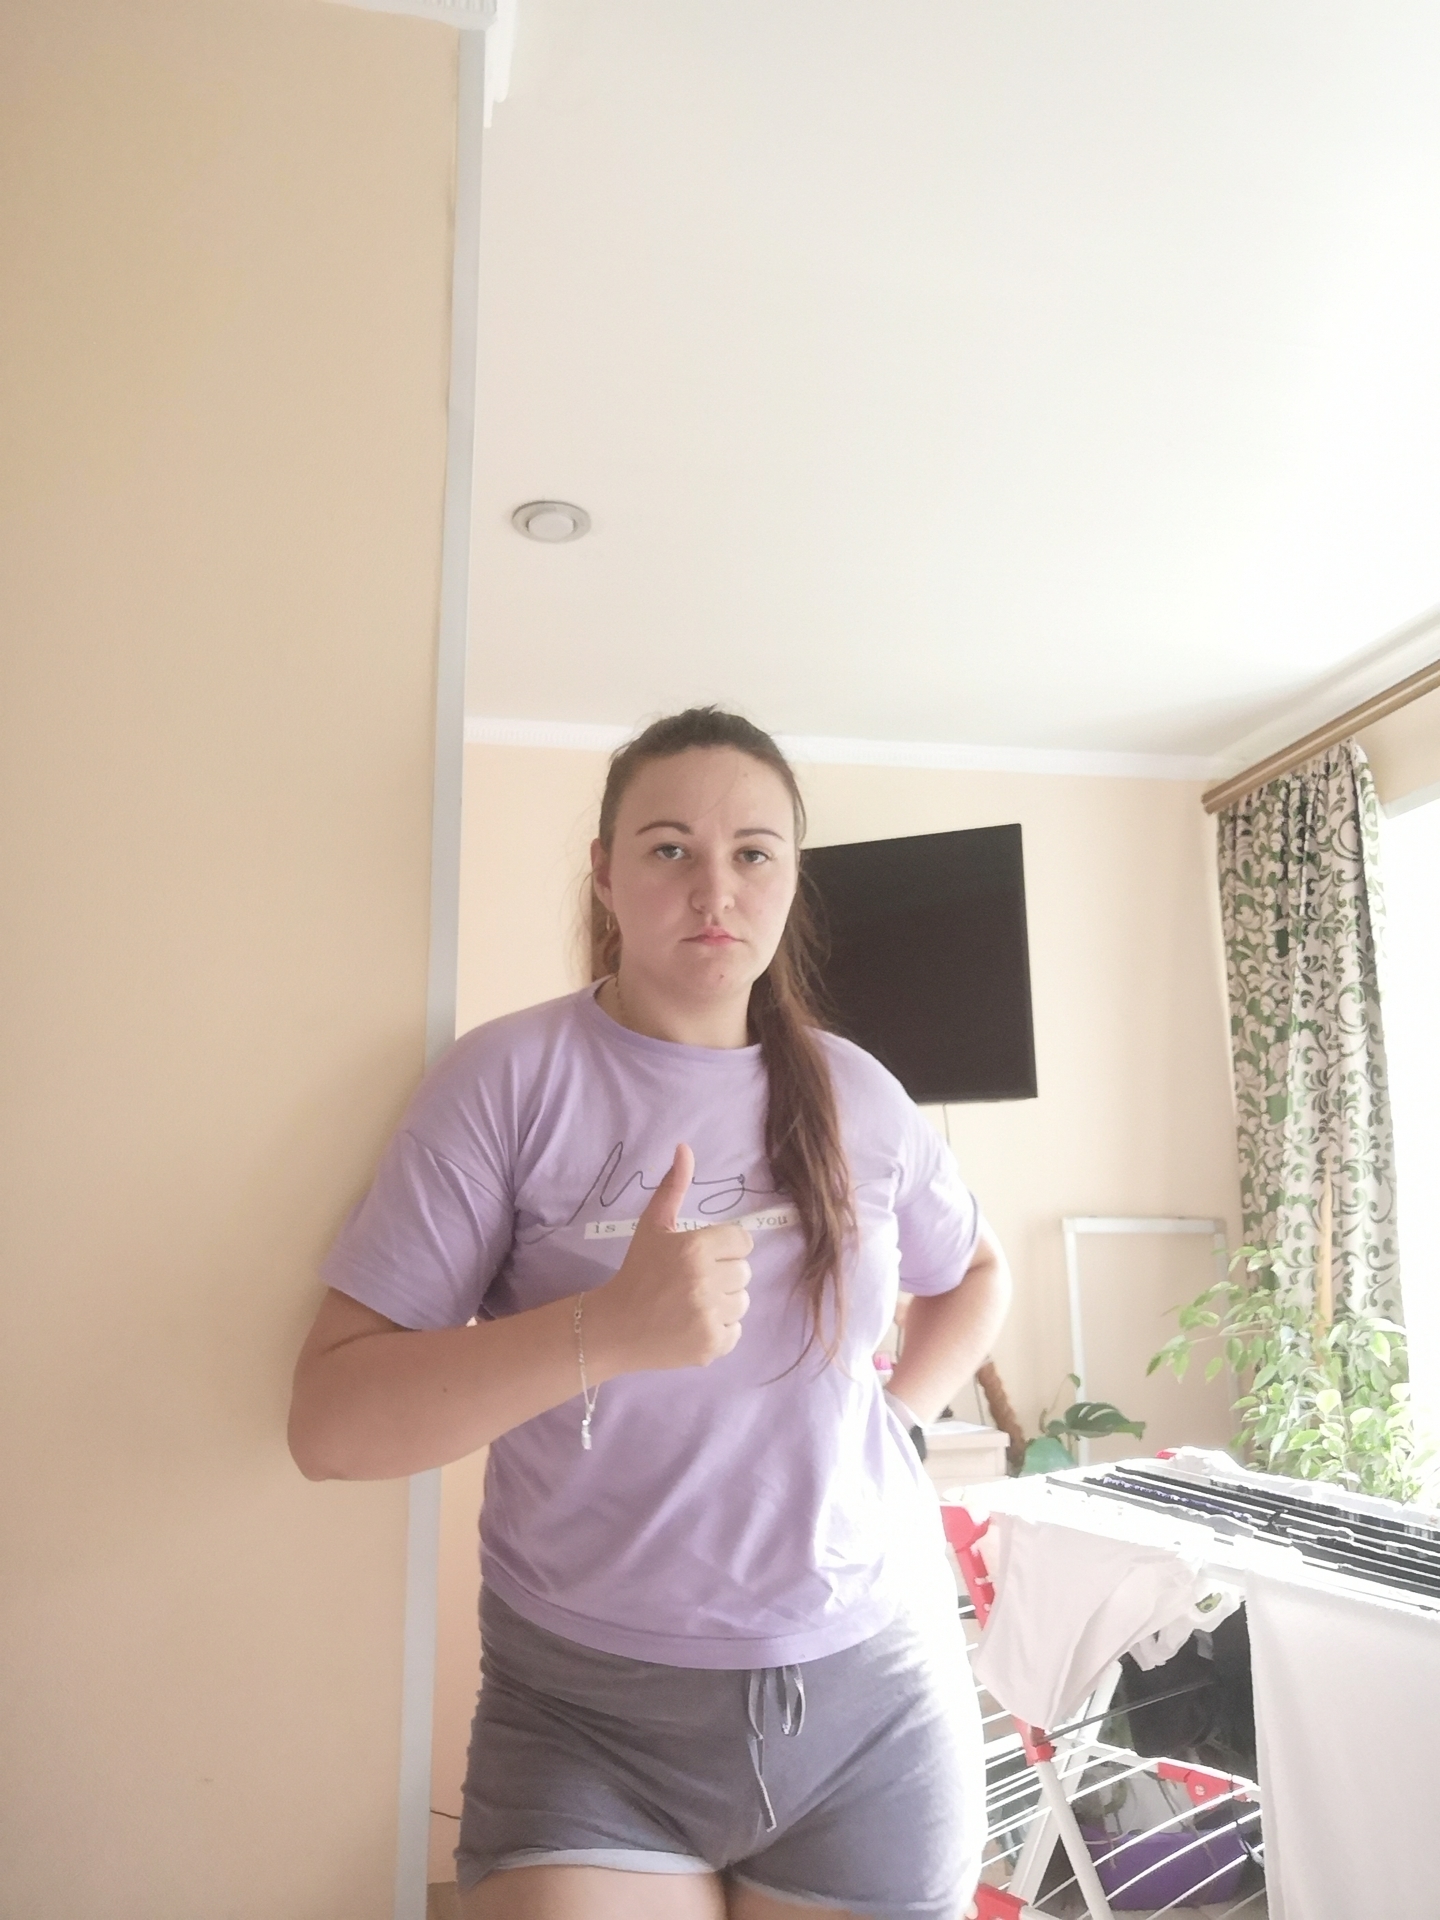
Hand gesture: like